Gracie Fields

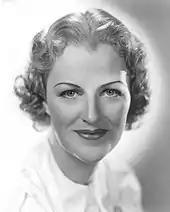
Gracie Fields in 1937

Fields came to major public notice in "Mr Tower of London", a show staged in London's West End. Her career accelerated from this point, with dramatic performances and the beginning of a recording career with the His Master's Voice. She was one of the most successful recording artists at the label, her first record, "My Blue Heaven" sold 500,000 copies in 1928. In 1933, His Master's Voice produced the four millionth Fields record, which was pressed by the singer herself on camera and celebrated with a special 'Lancashire Lunch' at the Trocadero .